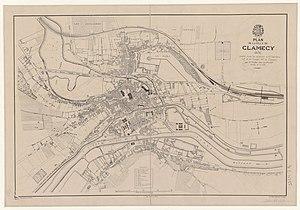
Plan de la ville de Clamecy
Clamecy est une commune française située dans le département de la Nièvre, en région Bourgogne-Franche-Comté.